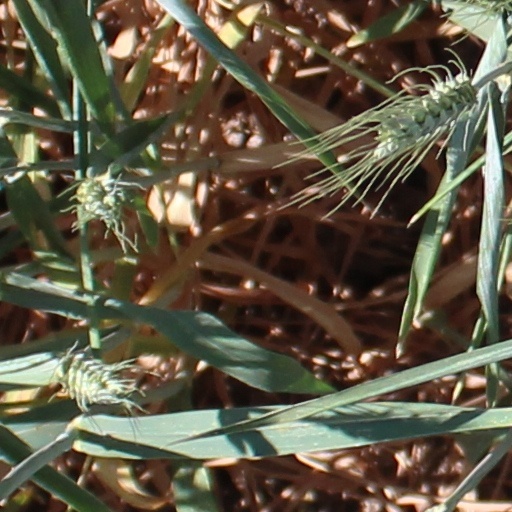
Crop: wheat